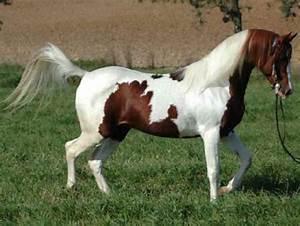
horse